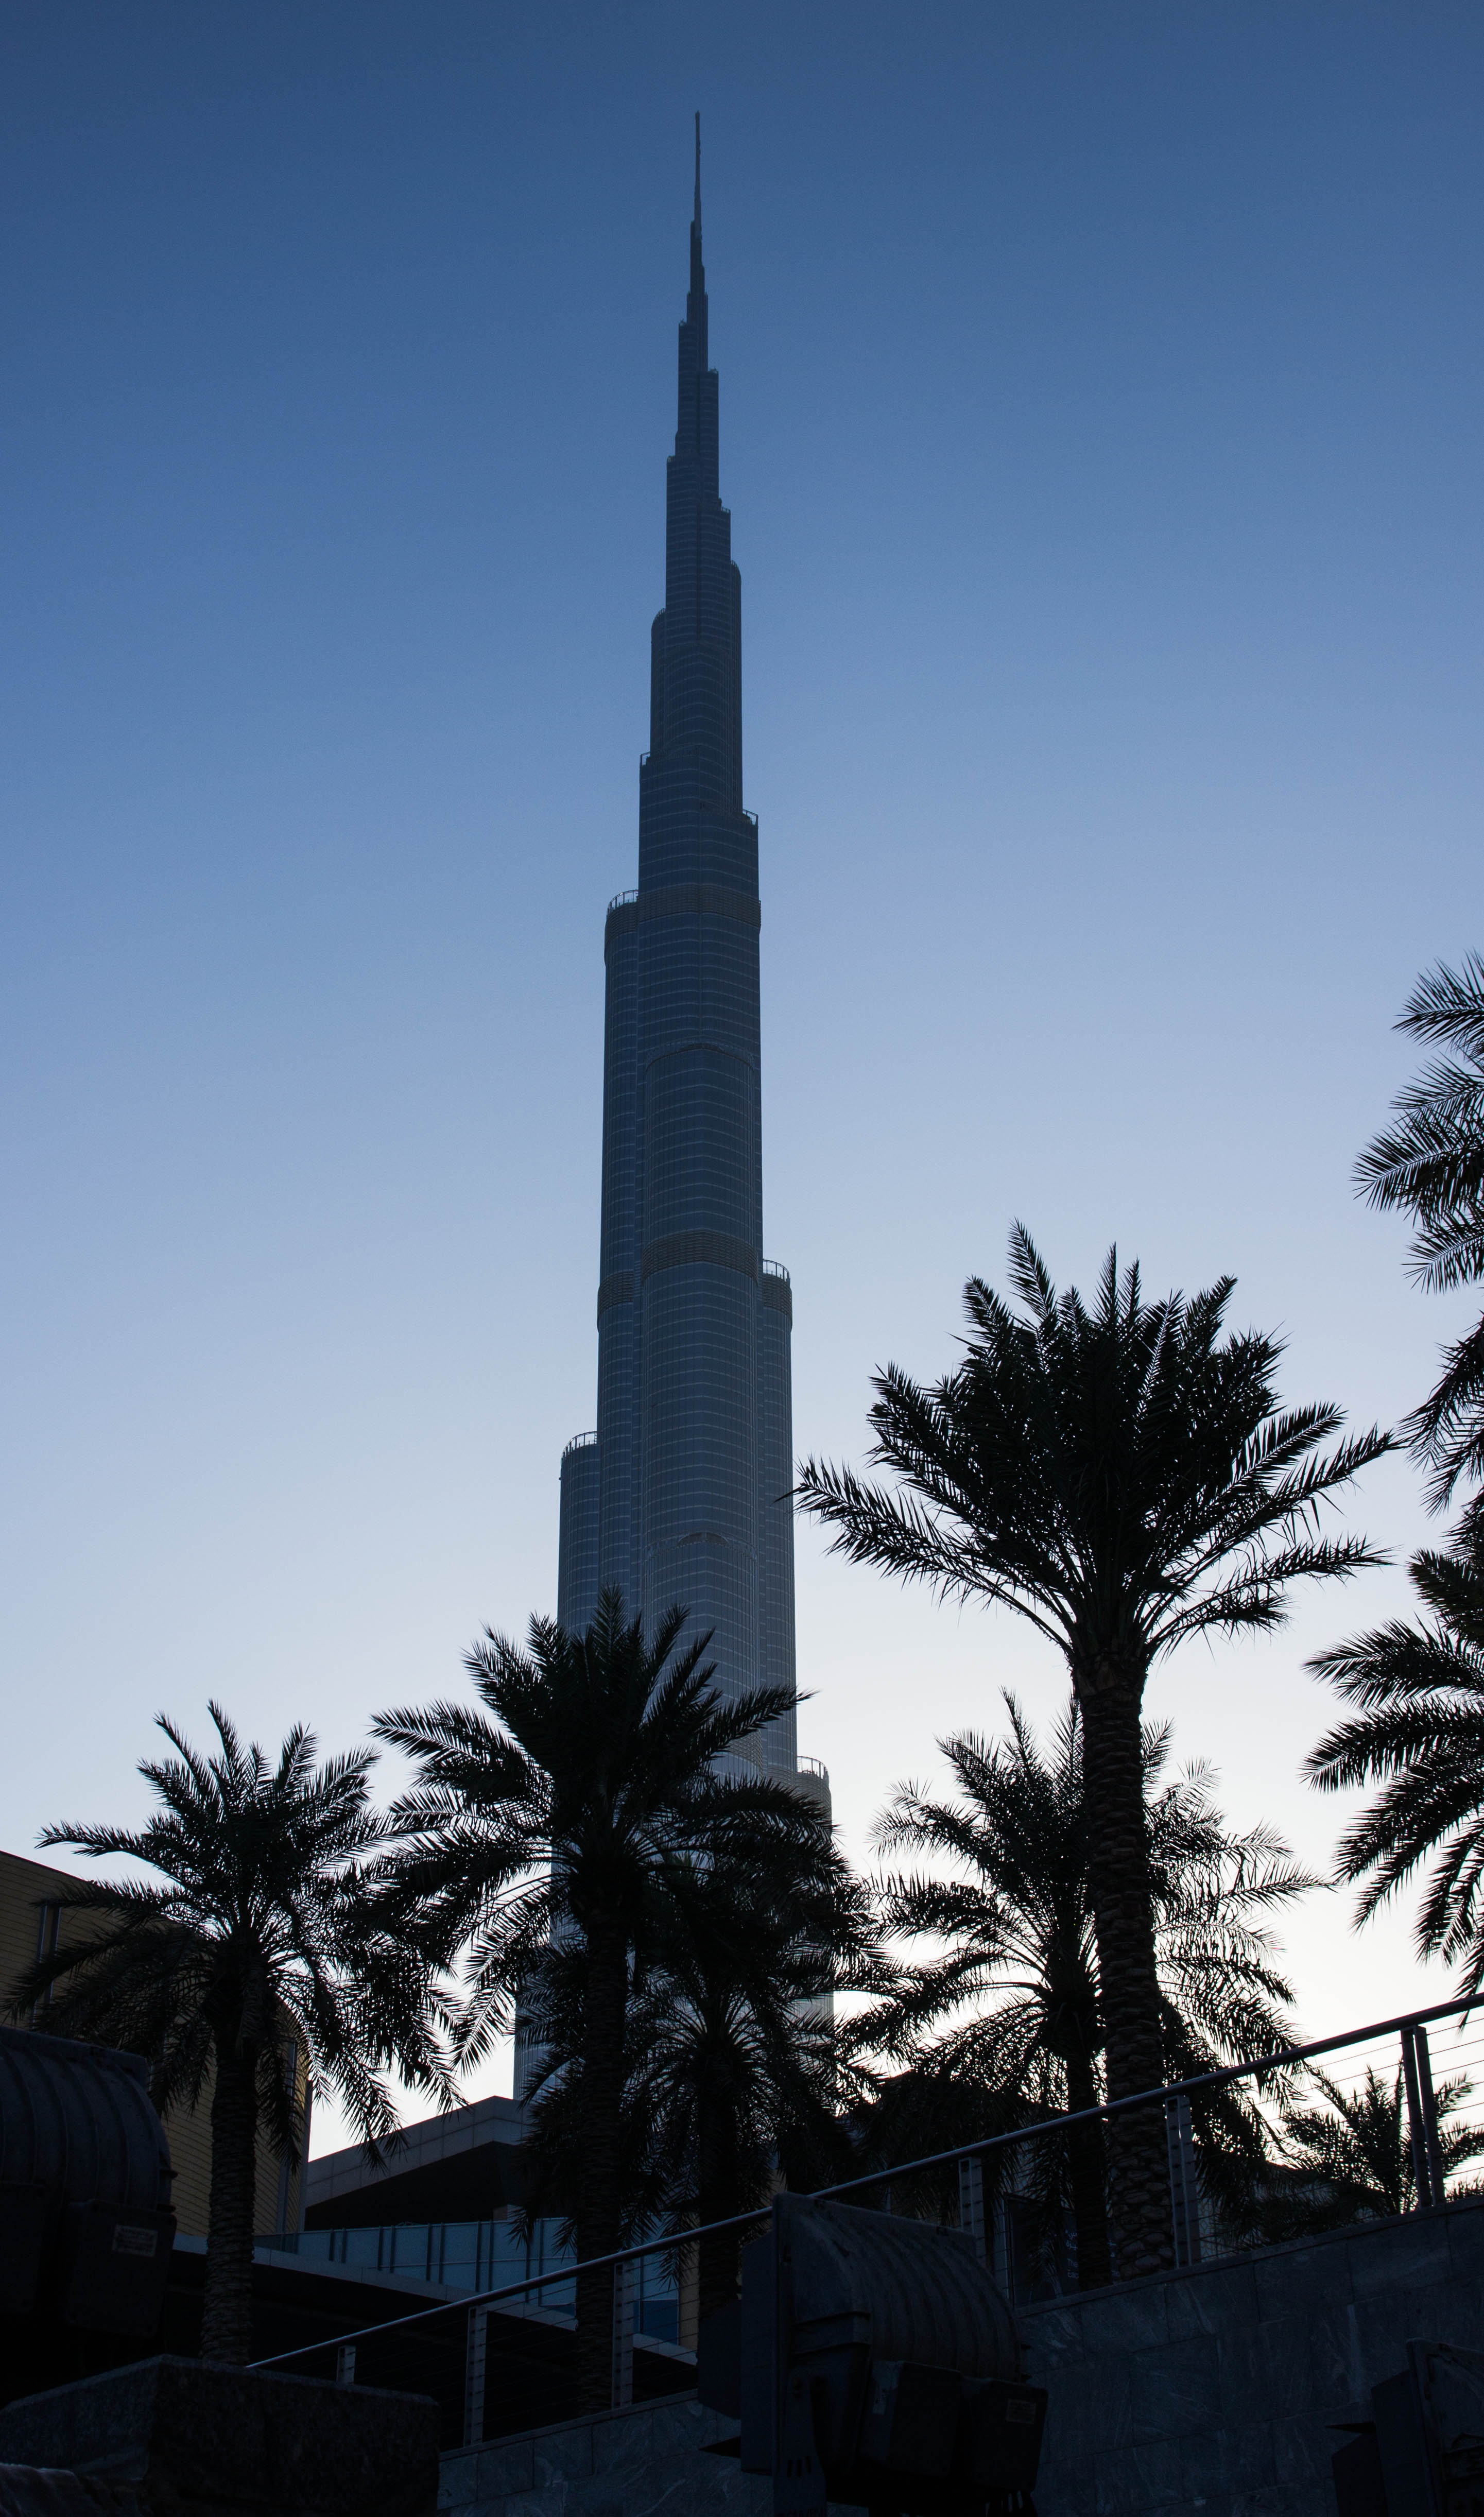
tree, sky, building, skyscraper, tower, dubai, landmark, church, place of worship, bell tower, spire, steeple, burj khalifa, u a e, the world's tallest building, world record